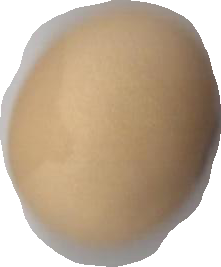
Variety: Anjasmoro